Cleta Mitchell

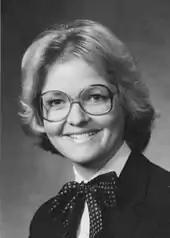
Cleta Mitchell

Cleta Mitchell was born as Cleta Deatherage on September 16, 1950, in Oklahoma City, Oklahoma. She attended Classen High School her junior and senior year. In 1971, Mitchell was one of the five original conveners of the Oklahoma Women's Political Caucus. She received a B.A. in 1973 and a J.D. in 1975, both from the University of Oklahoma.